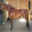
Label: horse